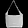
Label: Bag